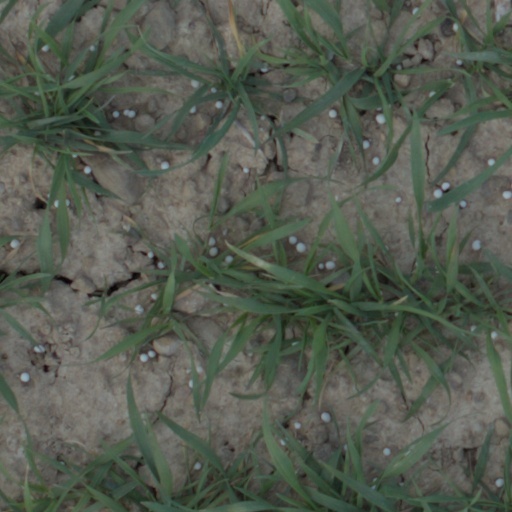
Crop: wheat